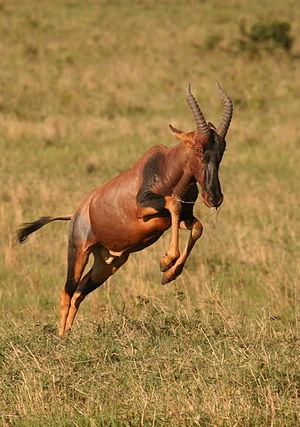
Le Topi, aussi appelé Nyamera en swahili, est une espèce d'antilopes. Il est herbivore et vit en troupeaux en Afrique. Il appartient à la famille des bovidés, et a longtemps été considéré comme une sous-espèce du sassabi.